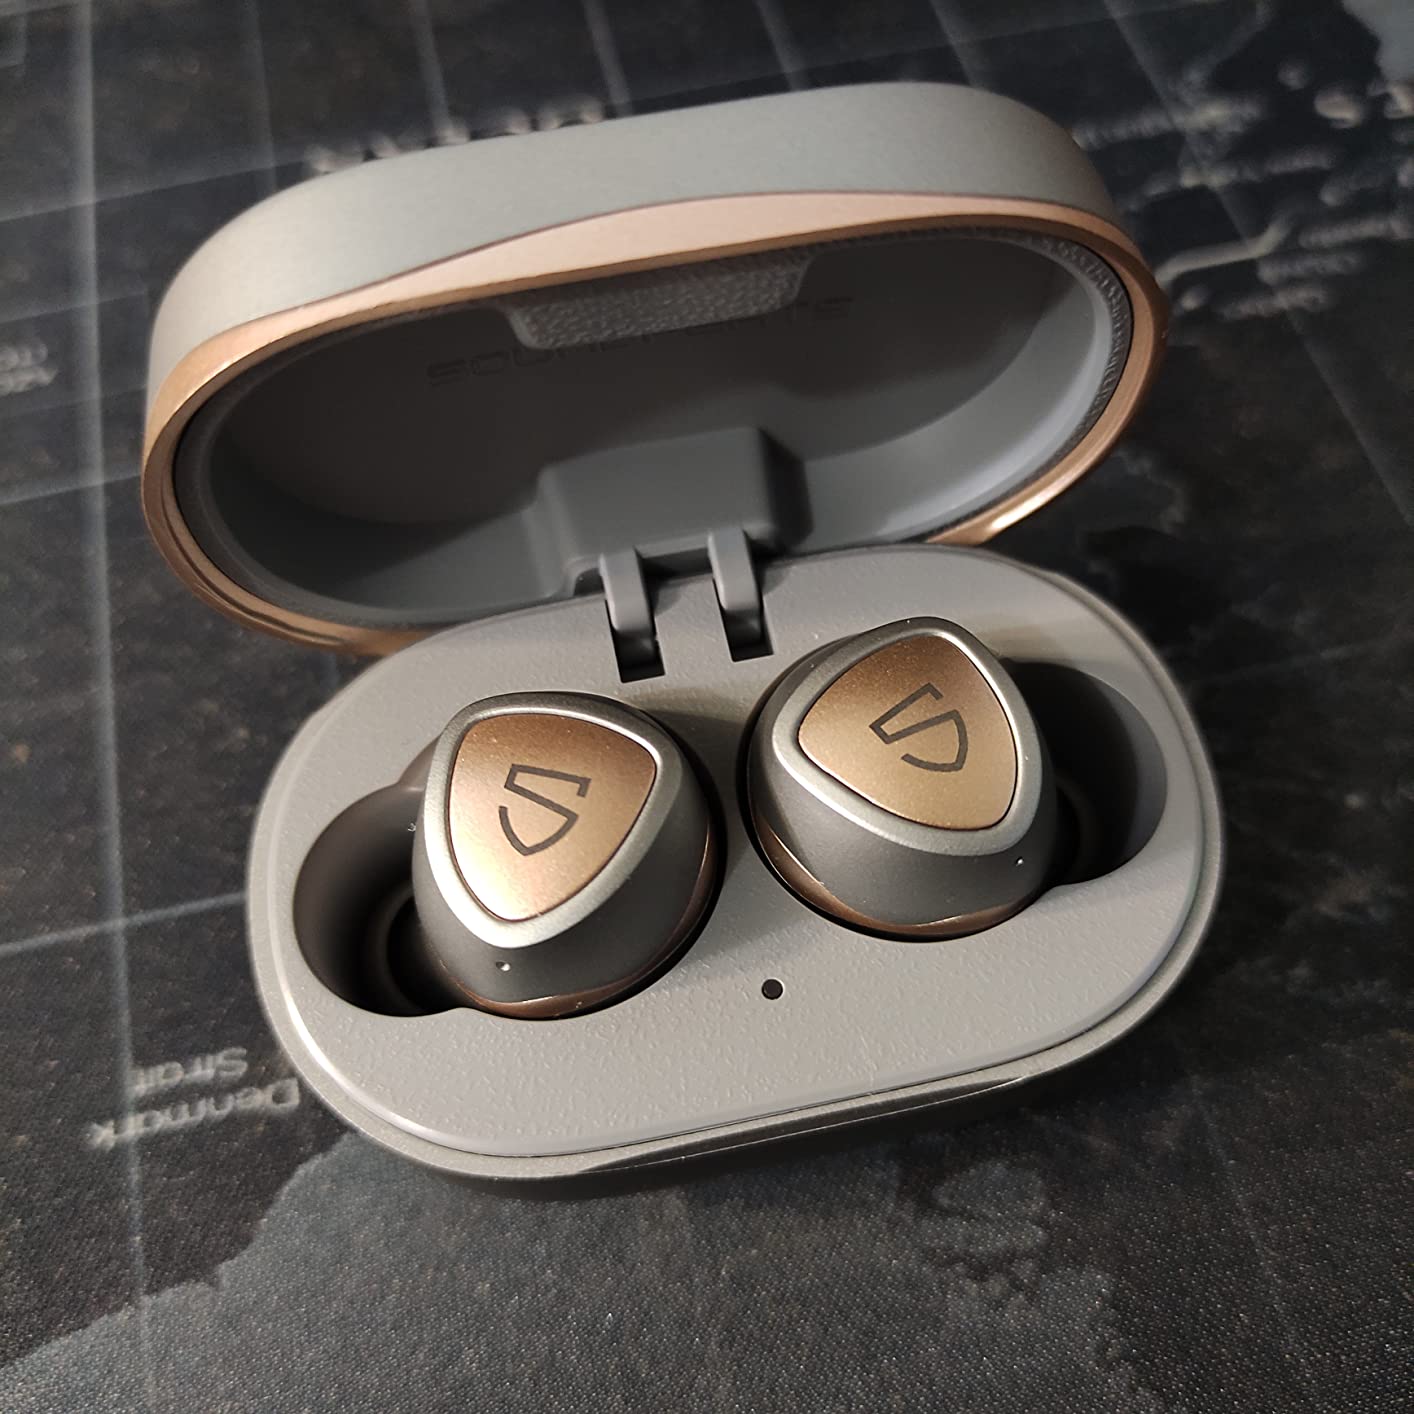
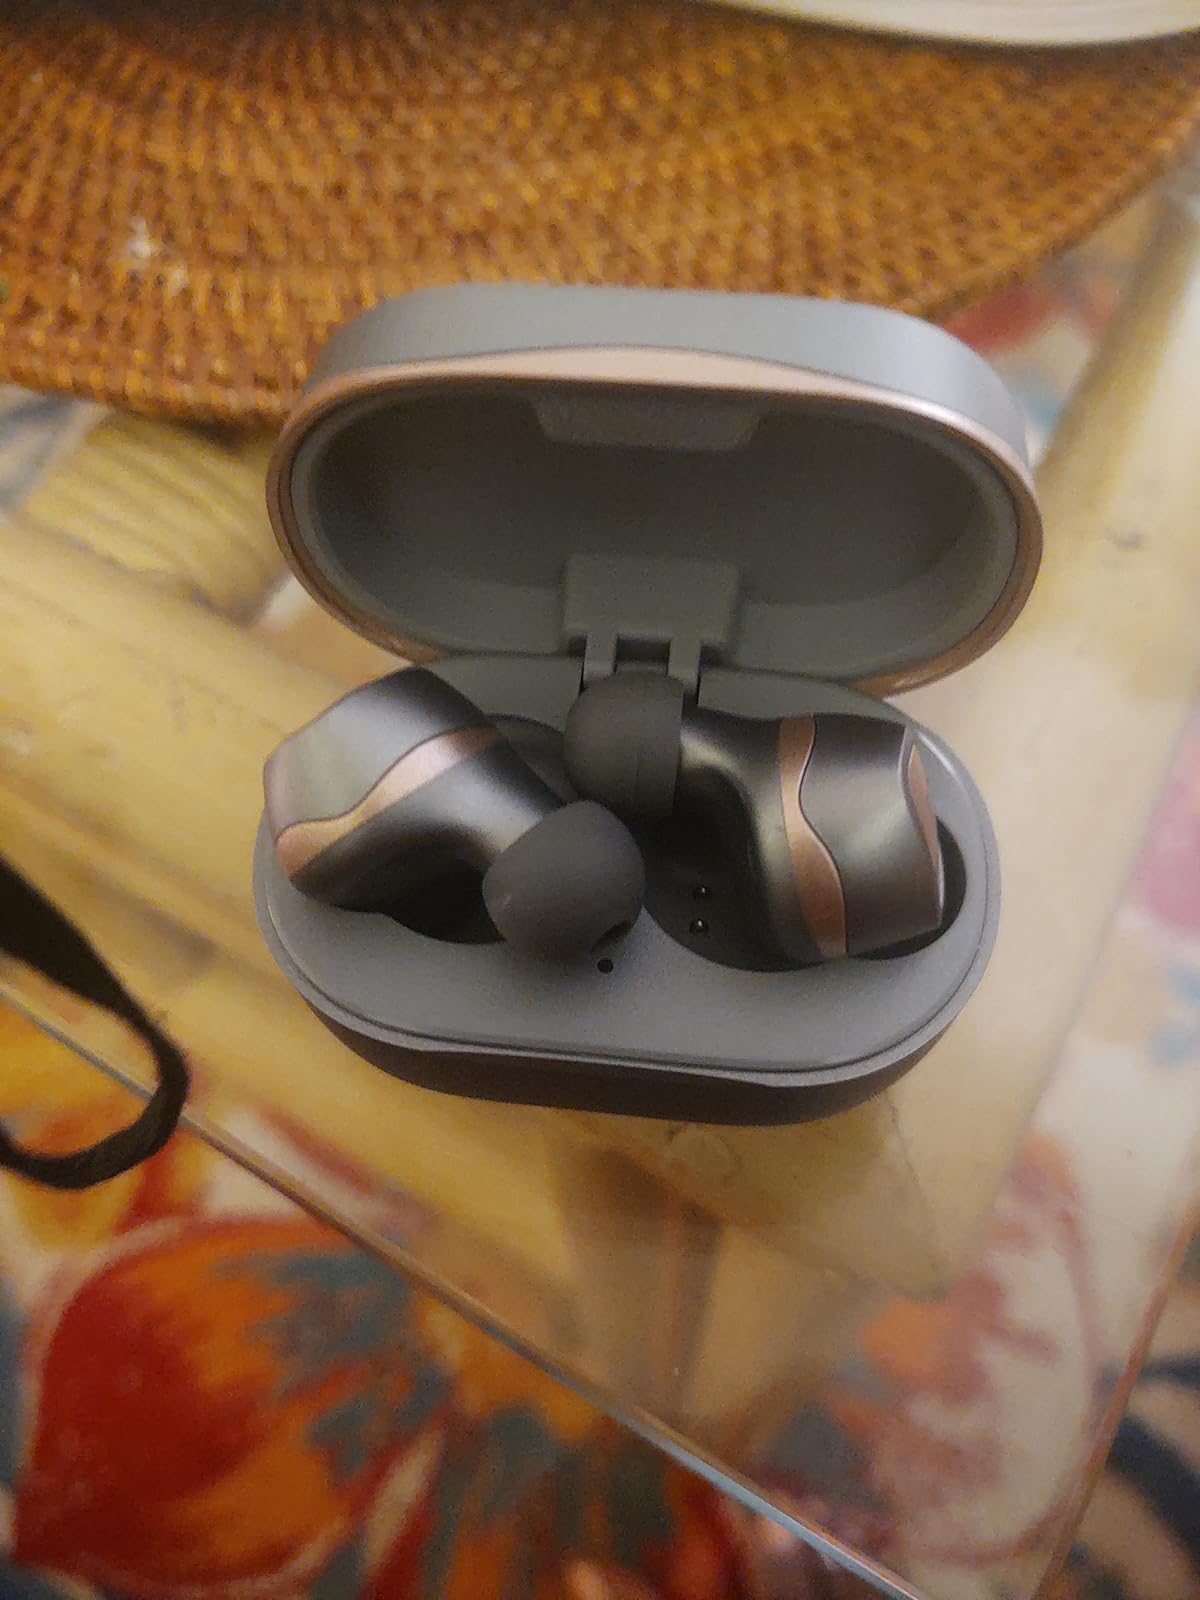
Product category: earbuds
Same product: yes